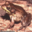
Label: frog